New York (2009 film)

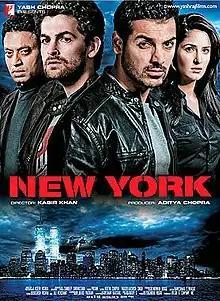
Theatrical release poster

New York is a 2009 Indian Hindi-language thriller film directed by Kabir Khan and written by Sandeep Shrivastava from a story by producer Aditya Chopra under the Yash Raj Films banner. The film stars John Abraham, Neil Nitin Mukesh, Katrina Kaif, and Irrfan Khan. Set against the backdrop of post-9/11 America, the narrative follows three friends studying at the fictional New York State University whose lives are drastically altered in the aftermath of the September 11 attacks and the resulting socio-political fallout.